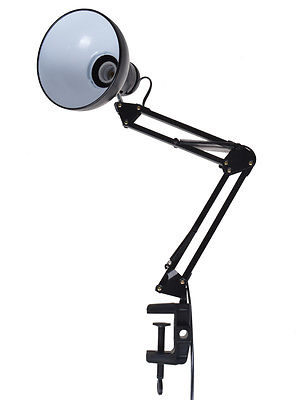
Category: lamp